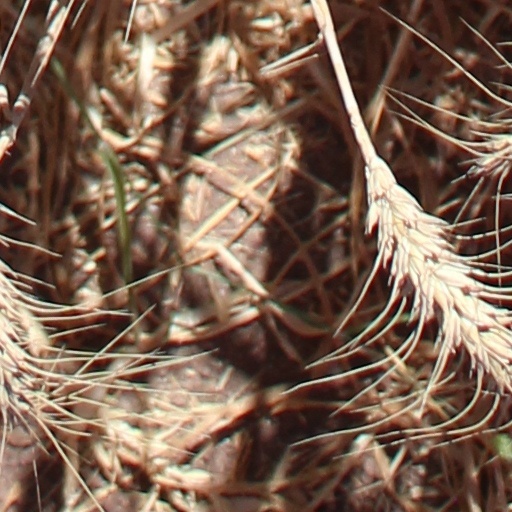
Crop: wheat